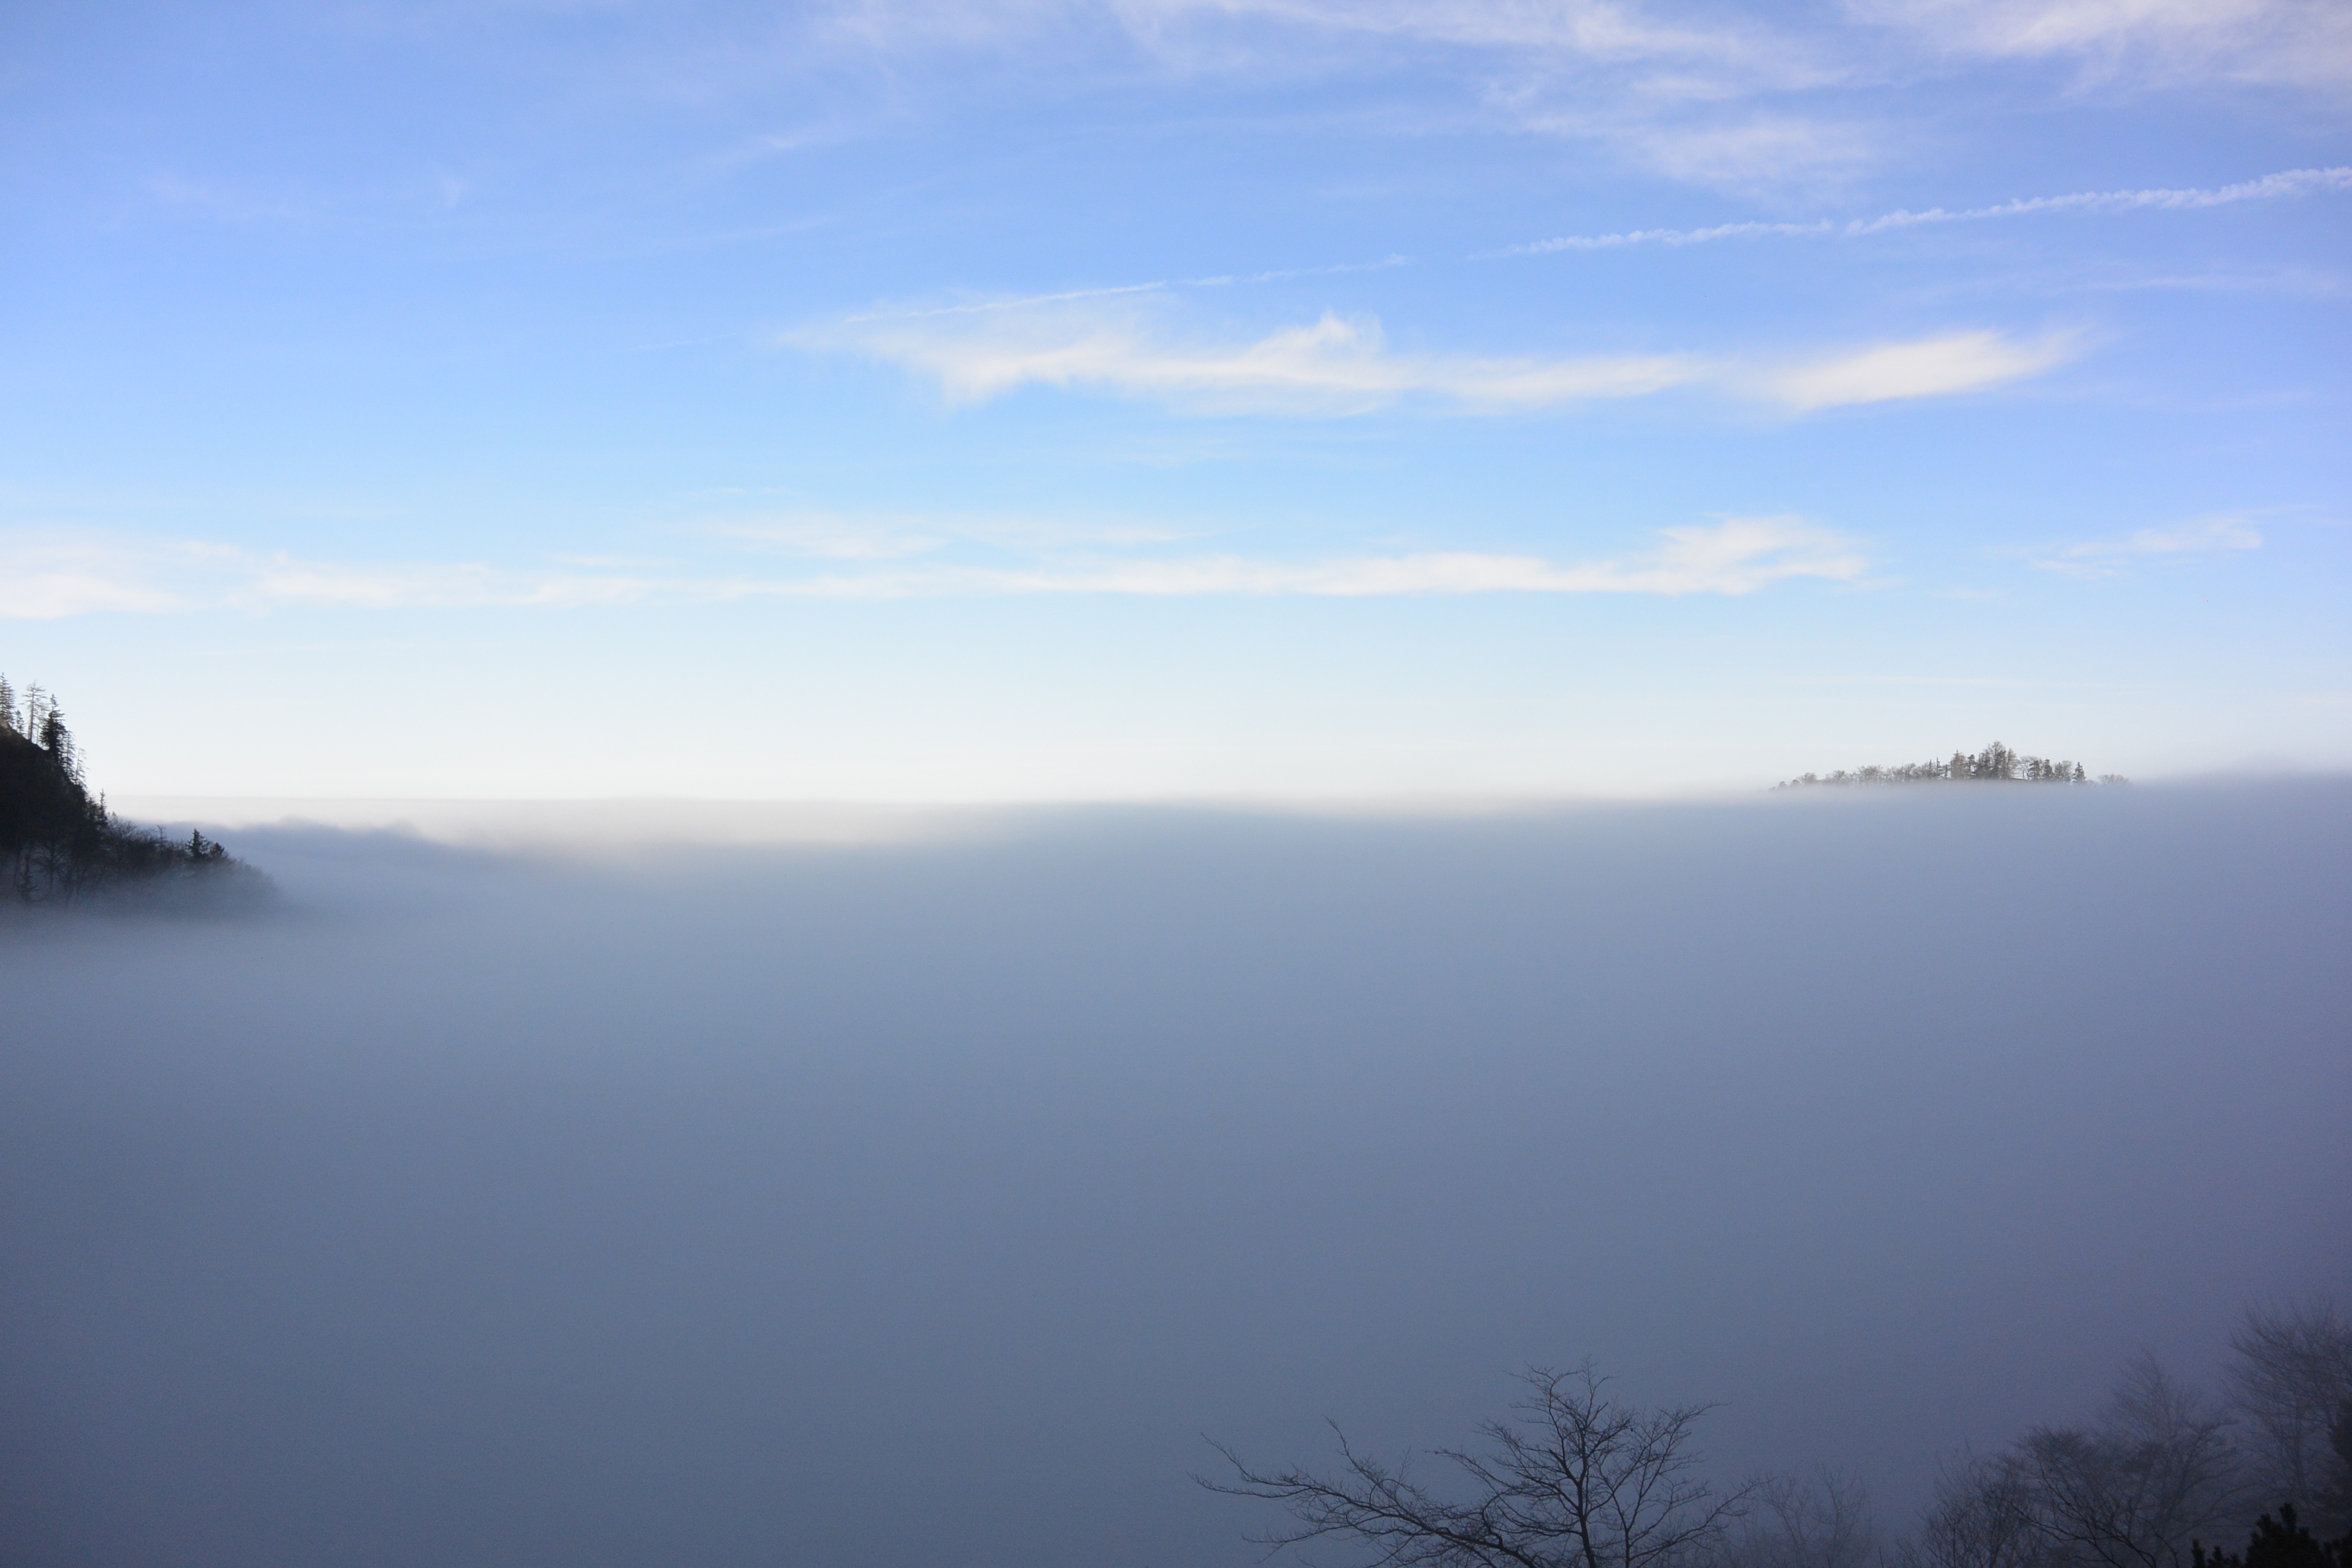
sea, coast, horizon, mountain, cloud, sky, fog, sunrise, mist, sunlight, morning, hill, lake, dawn, mountain range, dusk, reflection, weather, haze, alpine, reservoir, transition, austria, salzburg, unterberg, atmospheric phenomenon, atmosphere of earth